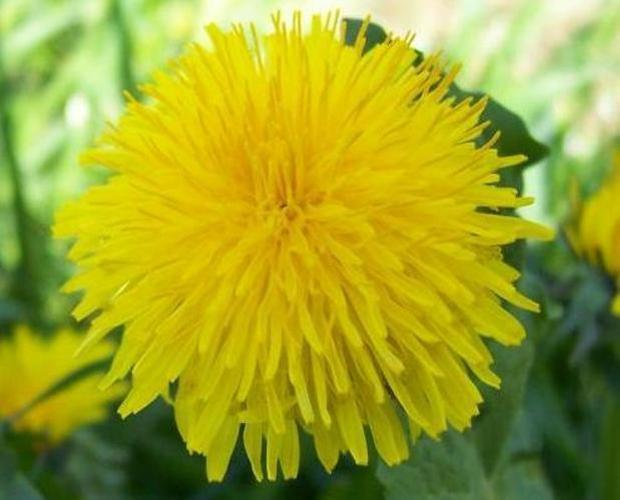
Label: common dandelion